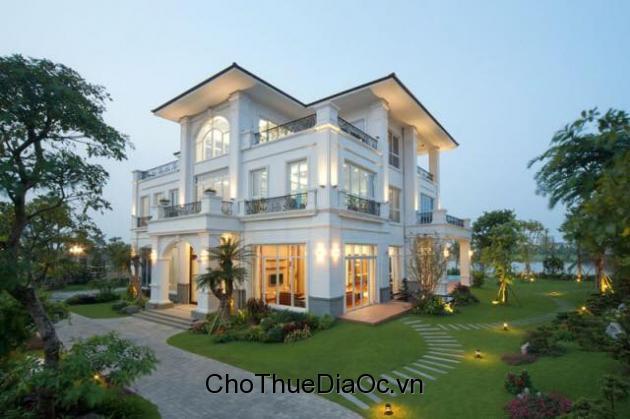
đây là khung cảnh xuất hiện ở phía bên ngoài của một căn nhà